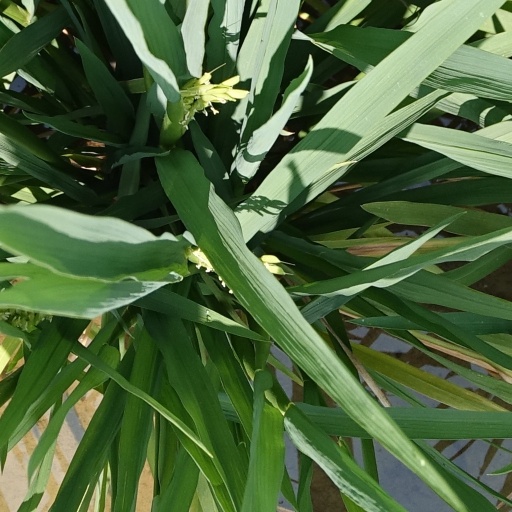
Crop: rice